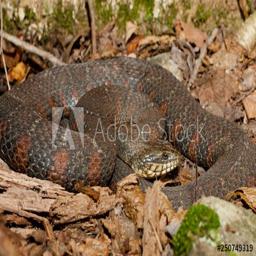
Animal: snakes